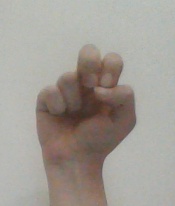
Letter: gaaf